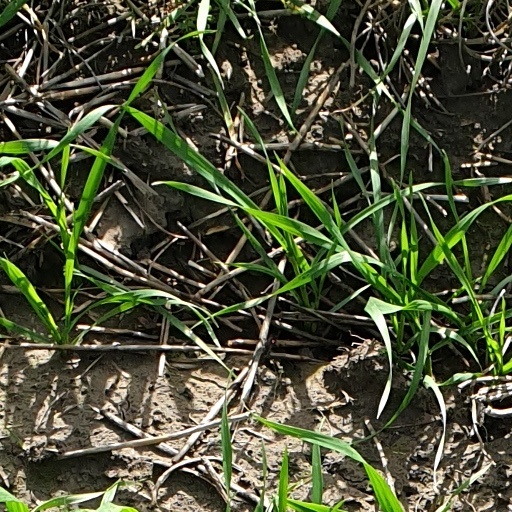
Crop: wheat